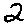
Label: 2